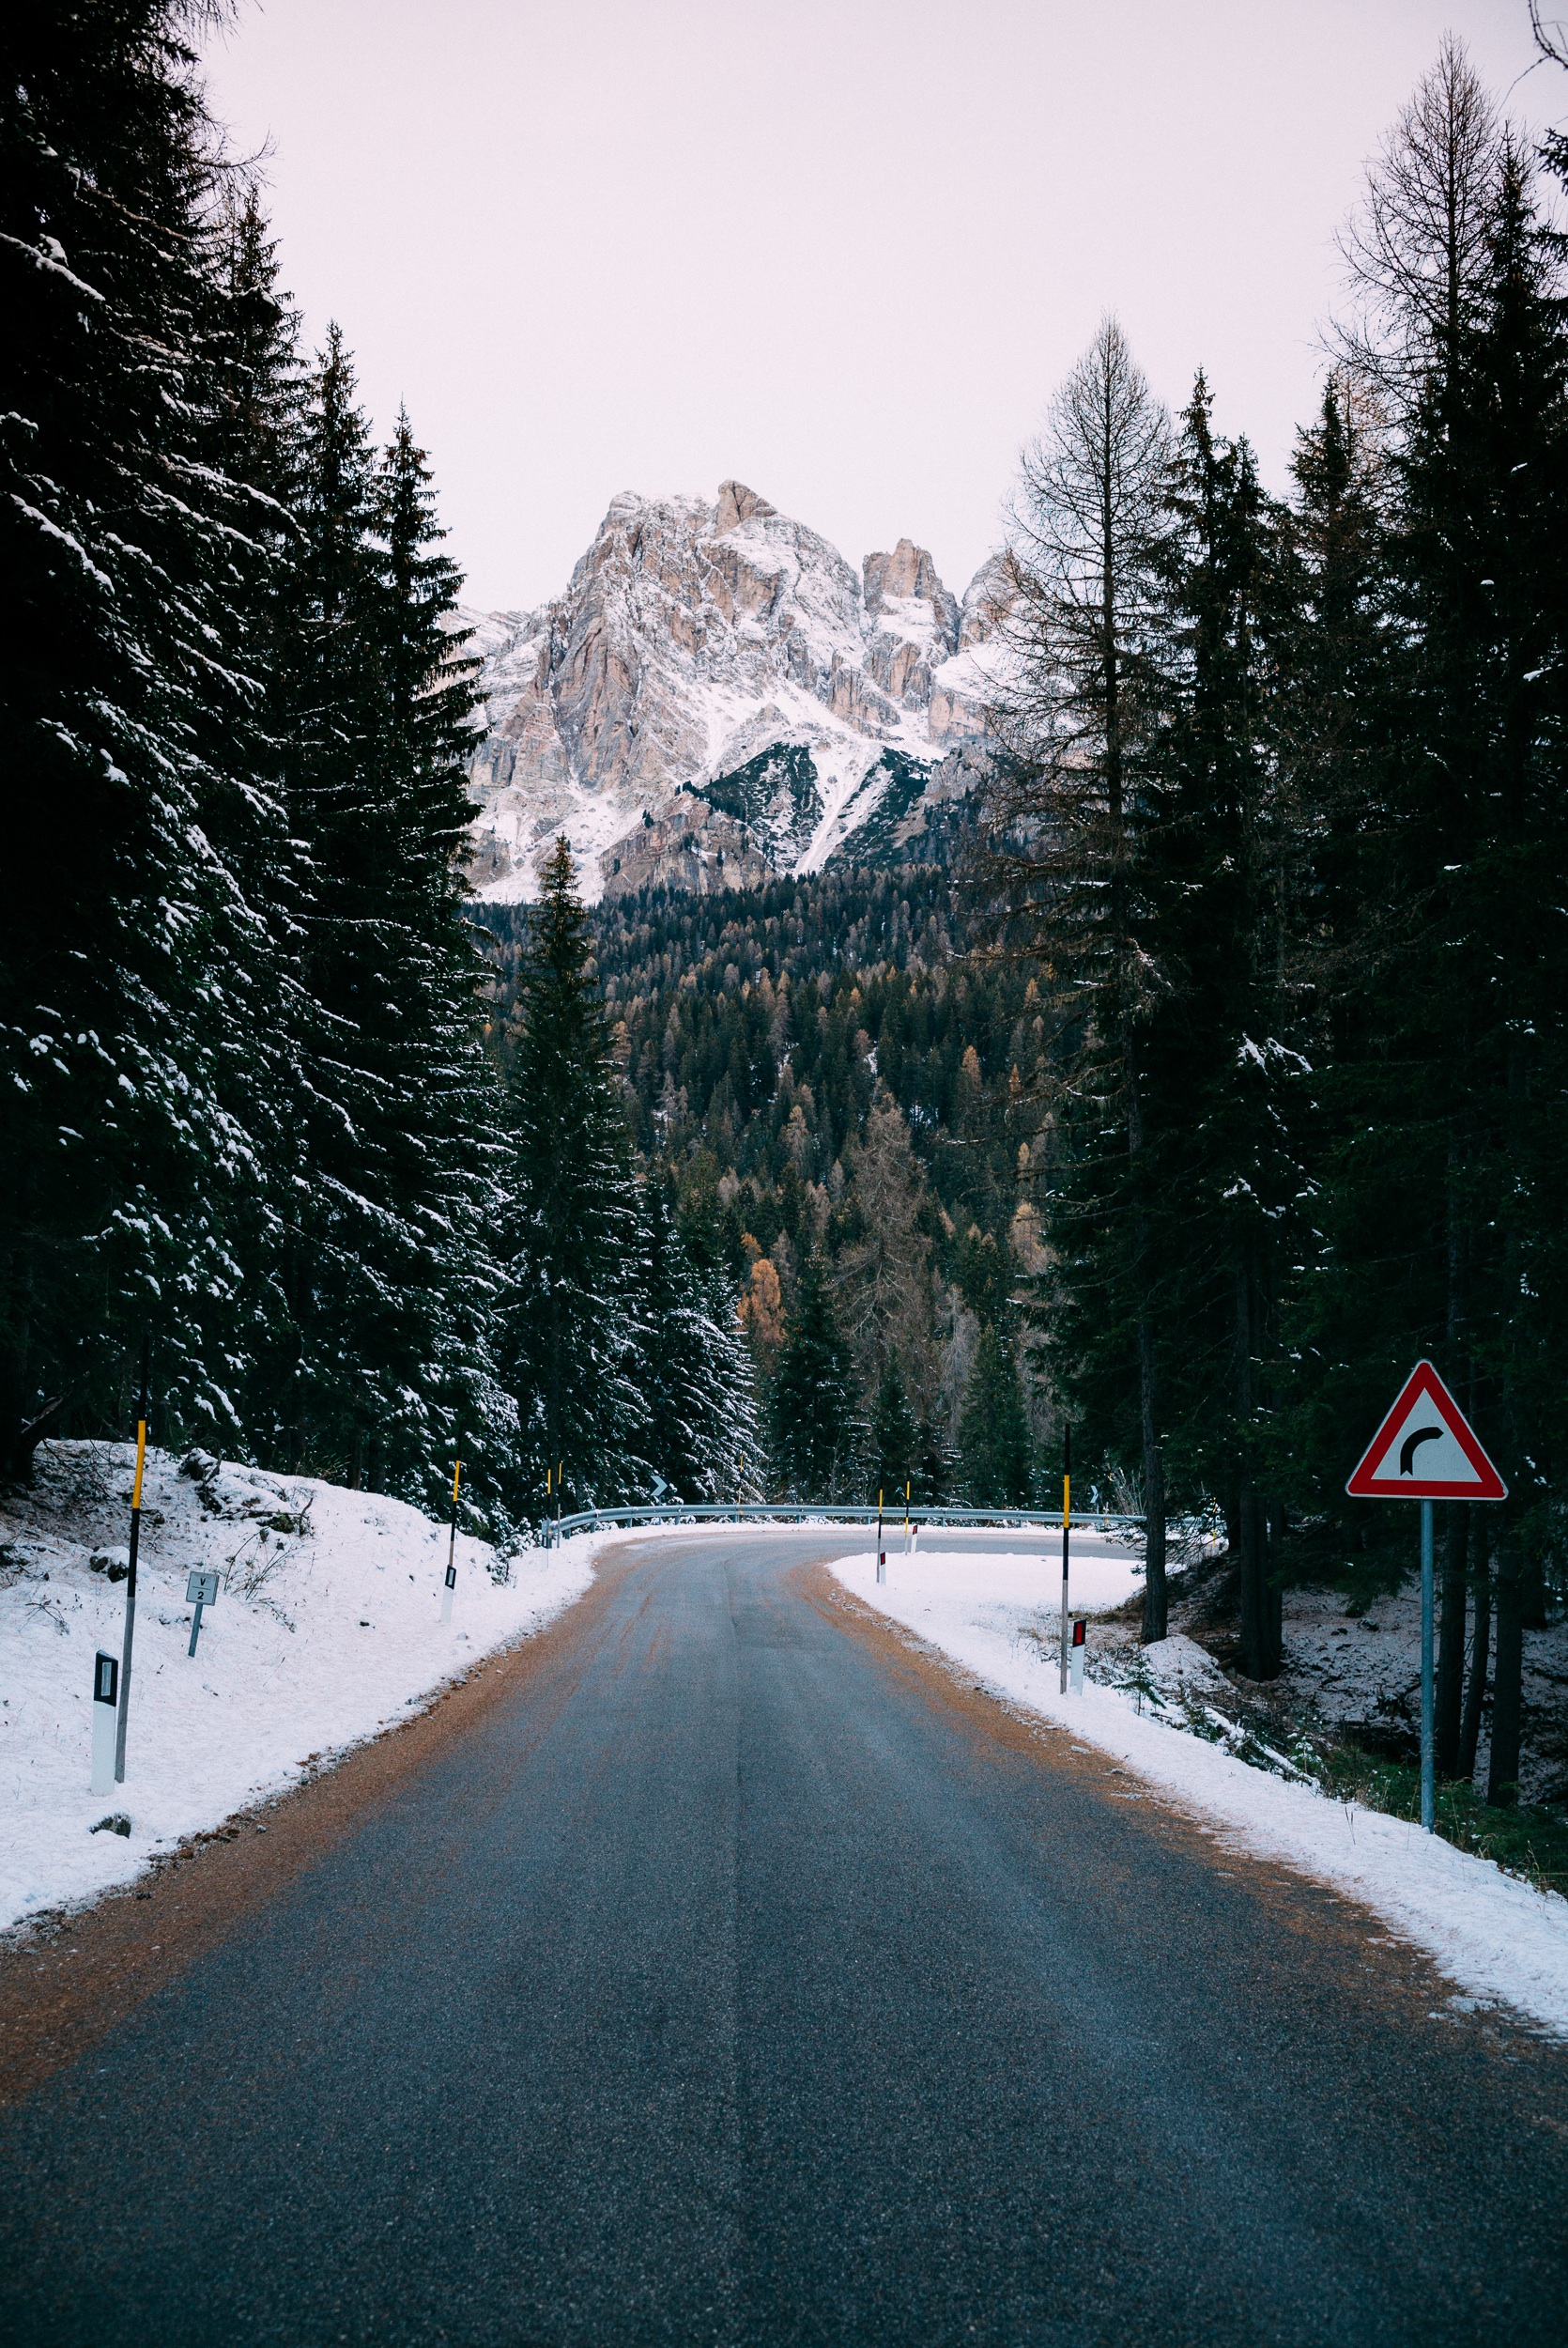
tree, mountain, snow, winter, road, morning, mountain range, weather, season, woody plant